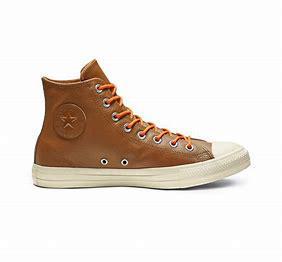
Brand: Converse
Model: Chuck Taylor All